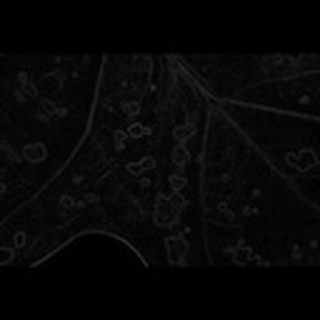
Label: cotton_target_spot